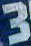
Number: 3